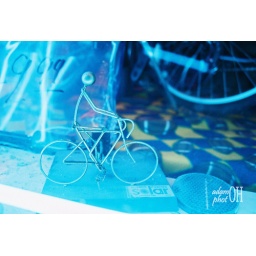
This is a miniture biker made from wire in the display window of a bike shop!